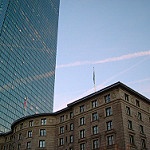
Label: buildings